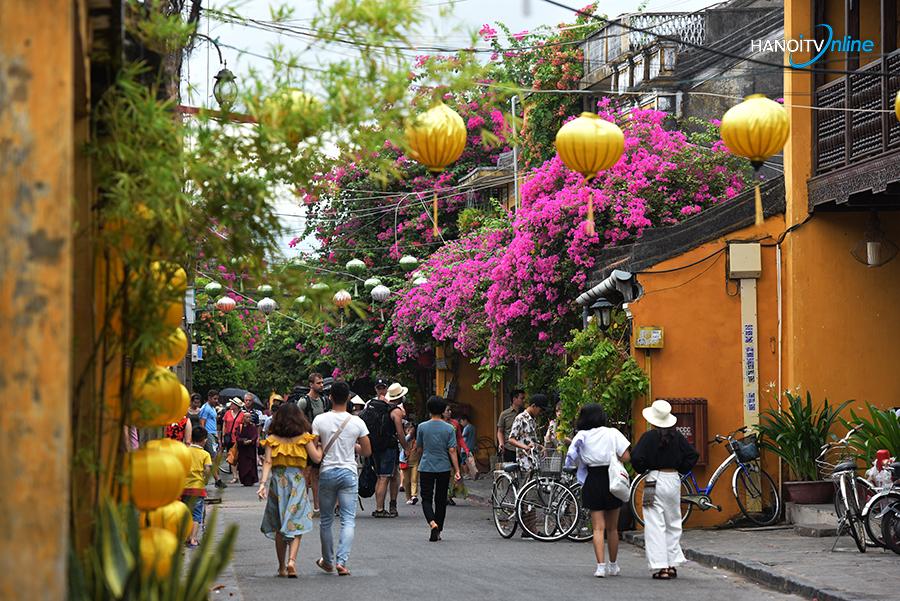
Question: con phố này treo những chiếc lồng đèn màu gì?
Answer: con phố này treo những chiếc lồng đèn màu vàng